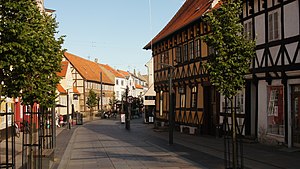
Nederbyen (Kalundborg)
Lindegade i Nederbyen. Til højre i billedet ses Lindegade 1-3 fra 1681.
Nederbyen i Kalundborg opstod i 1500- og 1600-tallet omkring det nuværende handelsstrøg, Kordilgade. Bydelen baserede sig især på handel og håndværk langs byens østlige indfaldsvej.